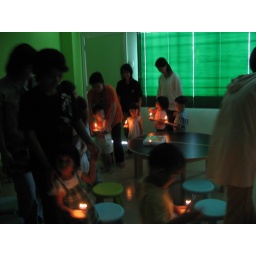
Children parade around with their candles on a cup cake